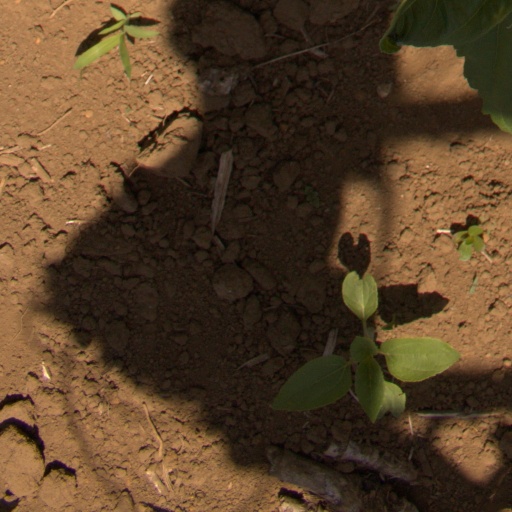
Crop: Jerusalem artichoke